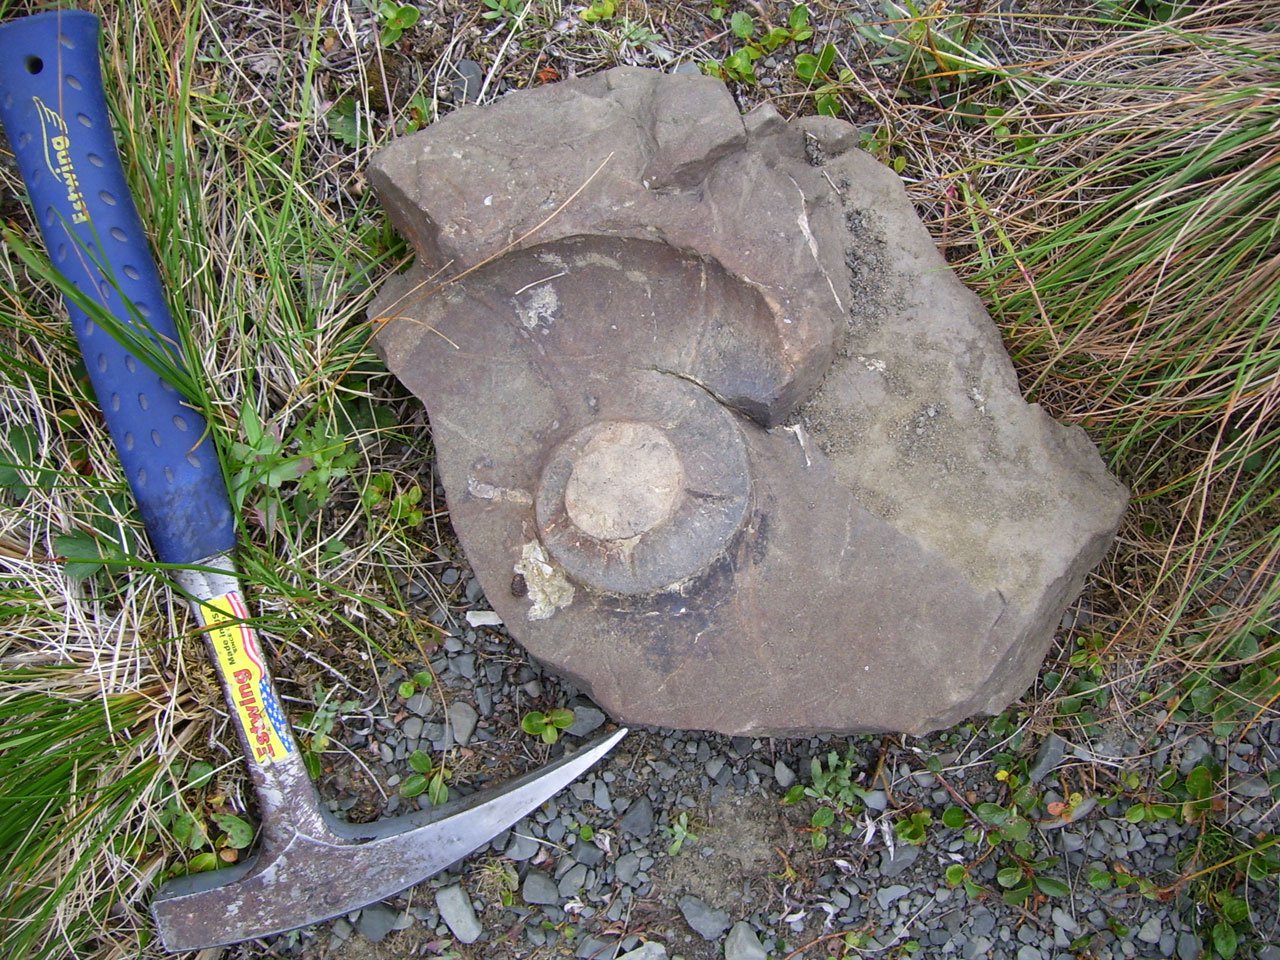
tree, rock, wood, trunk, hammer, geology, fossil, woodland, tree stump, gastropod, paleontology, fossilized